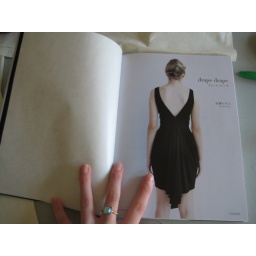
Gorgeous. This dress would look great in white and floor length jersey for a wedding.